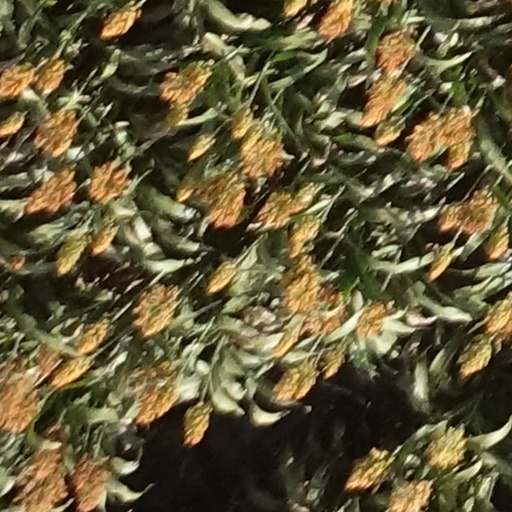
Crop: sorghum